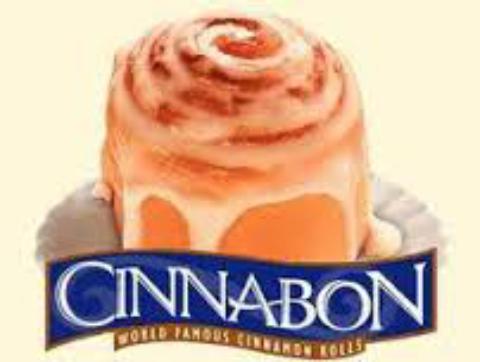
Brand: Cinnabon
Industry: Food